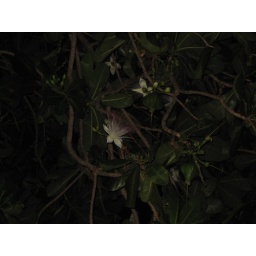
flowers in tree